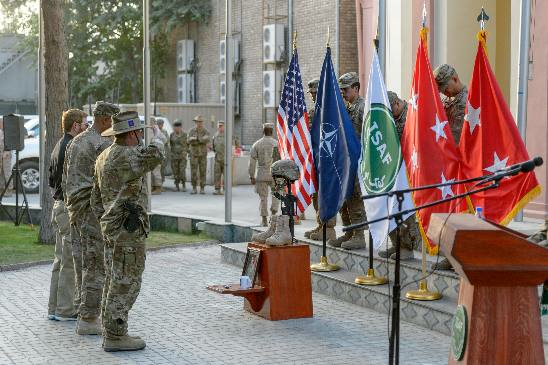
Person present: Yes